Aircraft registration

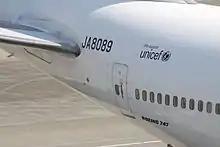
A Japan Airlines Boeing 747-400 displaying Japanese registration JA8089

An aircraft registration is a code unique to a single aircraft, required by international convention to be marked on the exterior of every civil aircraft. The registration indicates the aircraft's country of registration, and functions much like an automobile license plate or a ship registration. This code must also appear in its Certificate of Registration, issued by the relevant civil aviation authority (CAA). An aircraft can only have one registration, in one jurisdiction, though it is changeable over the life of the aircraft.